History of the Jews in Serbia

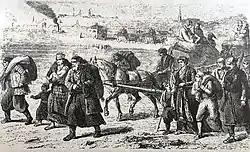
Sephardi Jews fleeing from Belgrade to Zemun in 1862

During the final stages of the 1877–1878 Serbo-Turkish wars thousands of Jews emigrated or were expelled by the advancing Serbian Army along with Turkish and Albanian families.